Annette Braun

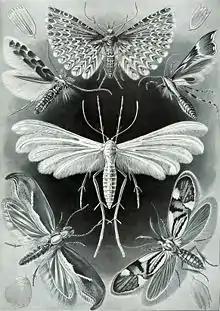
Some typical microlepidoptera: an alucitid many-plumed moth in the top center; a white pterophorid plume moth in the center.

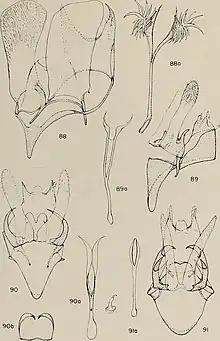
Details of male moth genitalia, Plate 15 from a monograph by Annette Frances Braun on the moth family Tischeriidae.

Annette Frances Braun (August 24, 1884 – November 27, 1978) was an American entomologist and leading authority on microlepidoptera, a grouping of mostly small and nocturnal moths. Her special interest was leaf miners: moths whose larvae live and feed from within a leaf.